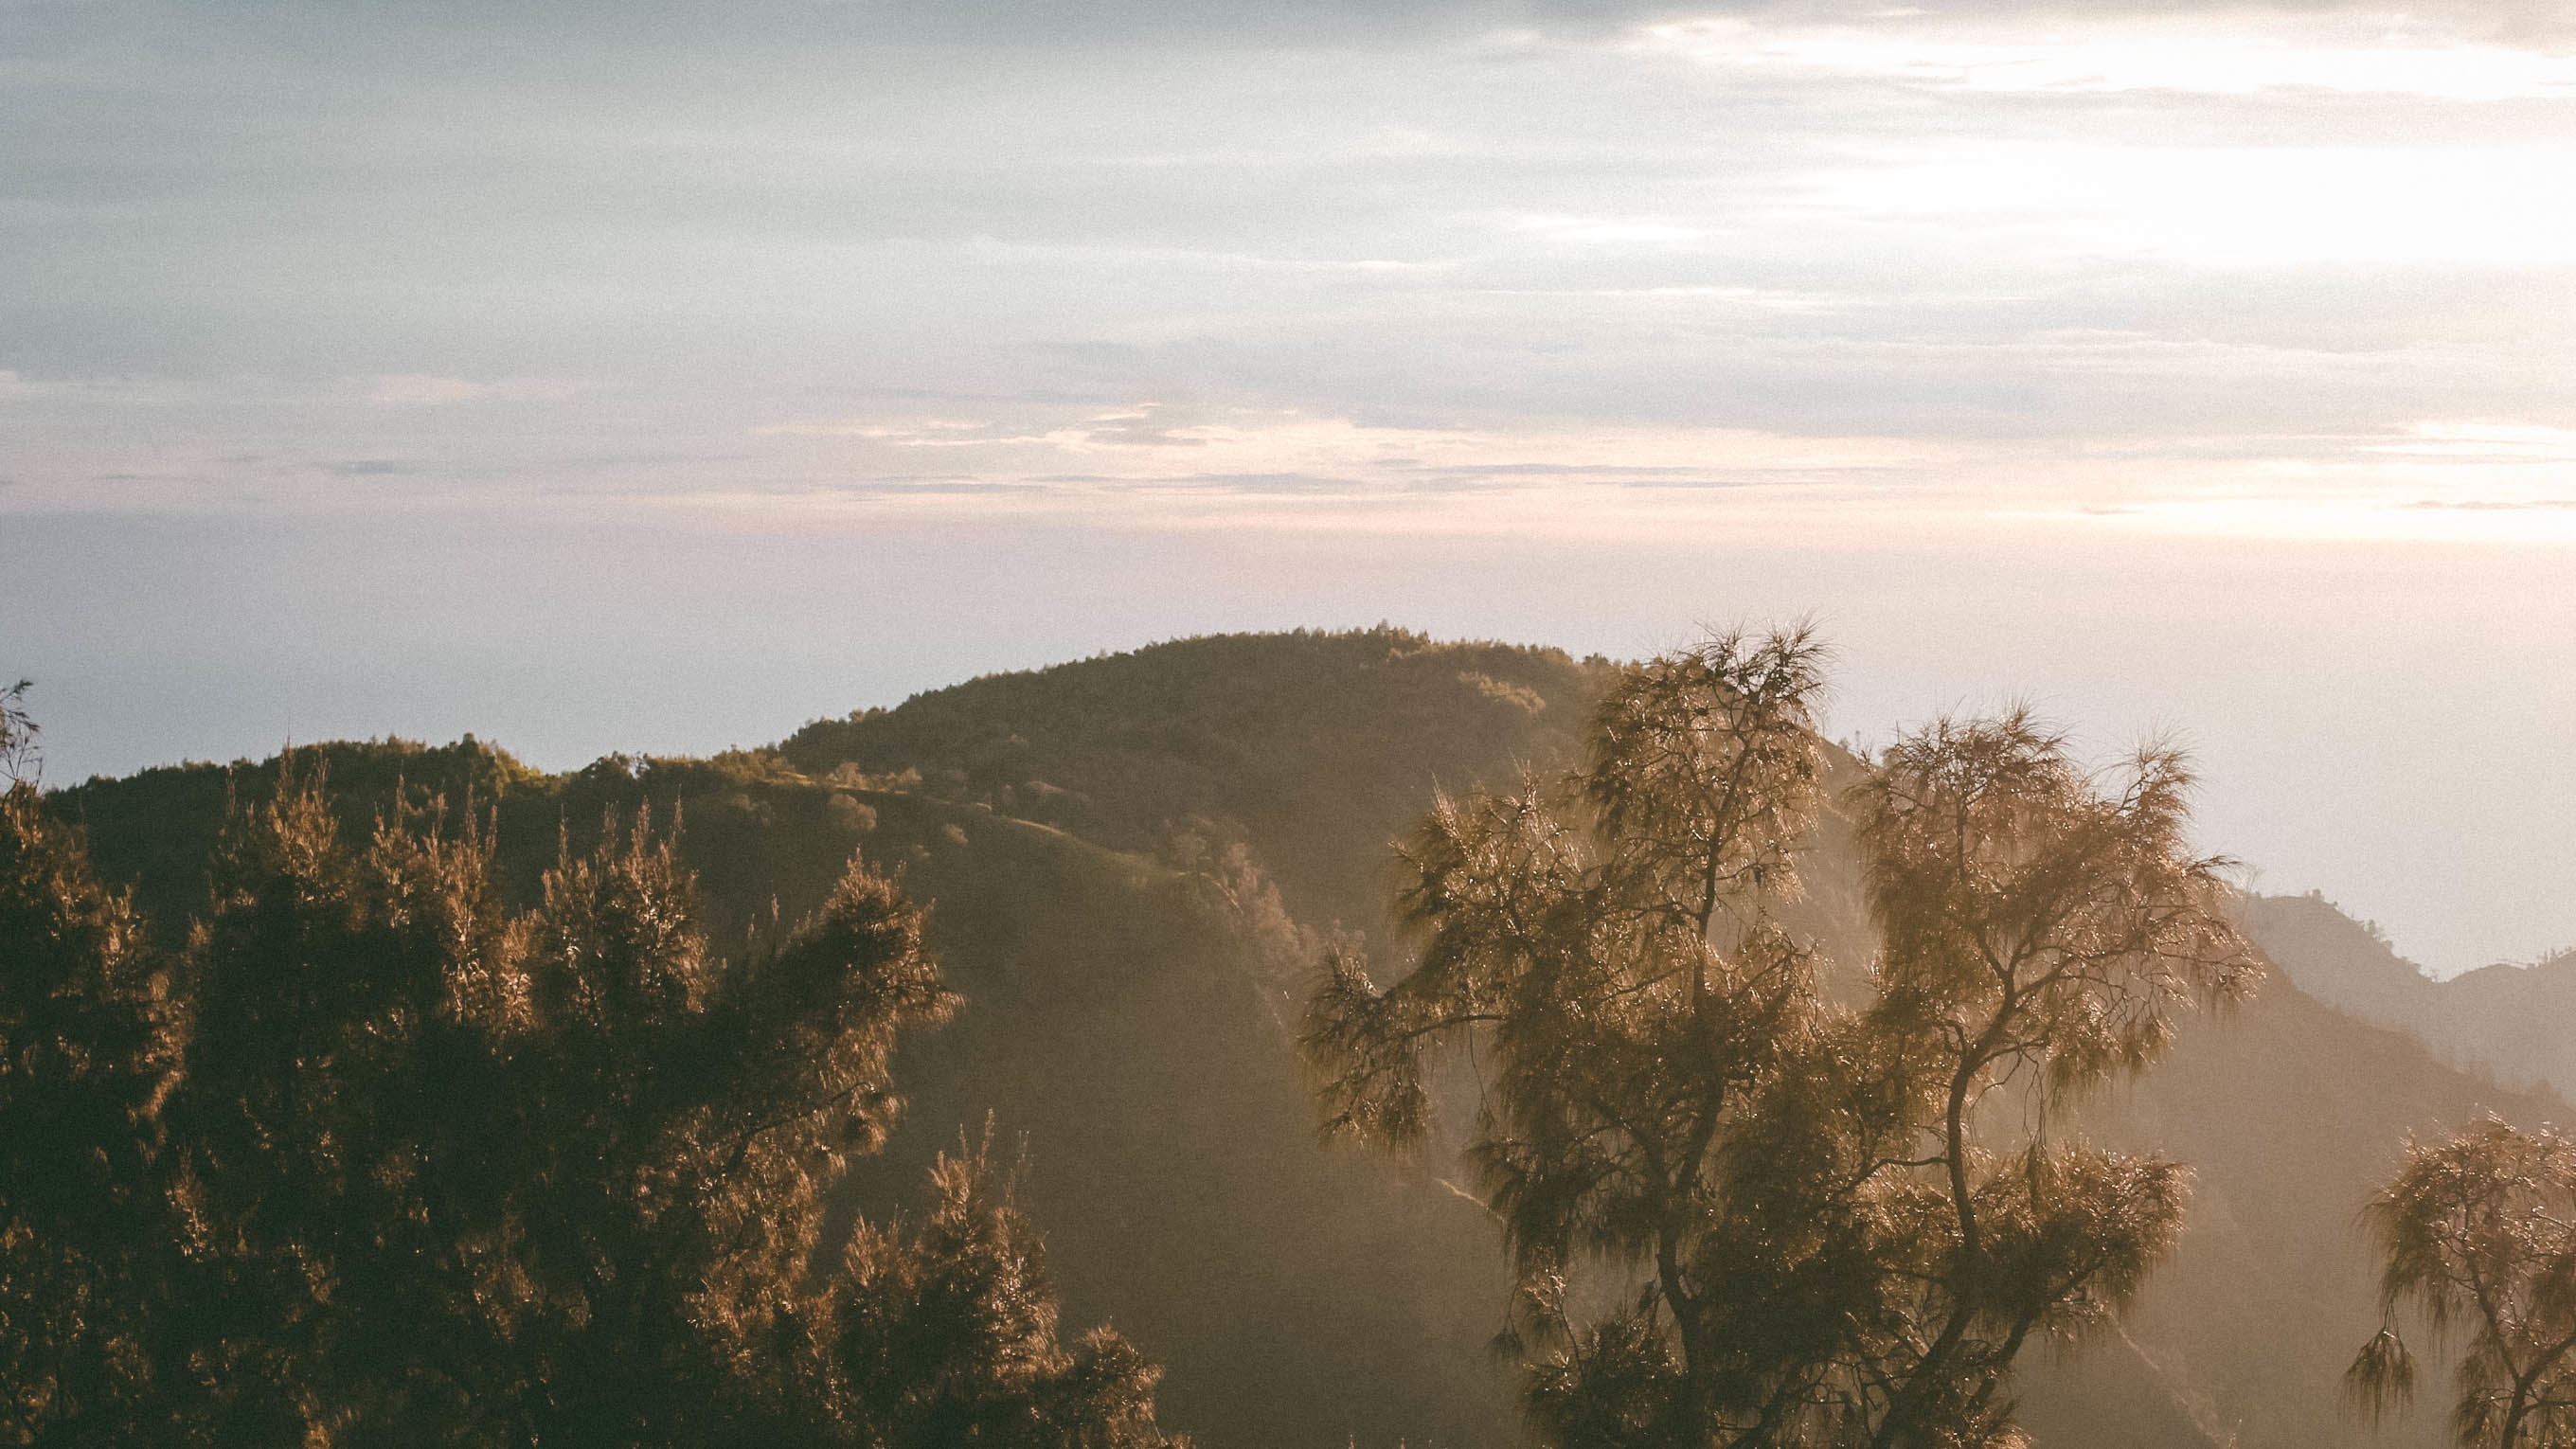
landscape, sea, coast, tree, nature, grass, outdoor, horizon, mountain, cloud, sky, fog, sunrise, sunset, mist, sunlight, morning, hill, view, dawn, mountain range, summer, dusk, evening, reflection, scenery, weather, haze, terrain, ridge, summit, trees, vegetation, forrest, rural area, atmospheric phenomenon, atmosphere of earth, mountainous landforms